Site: brandenburg
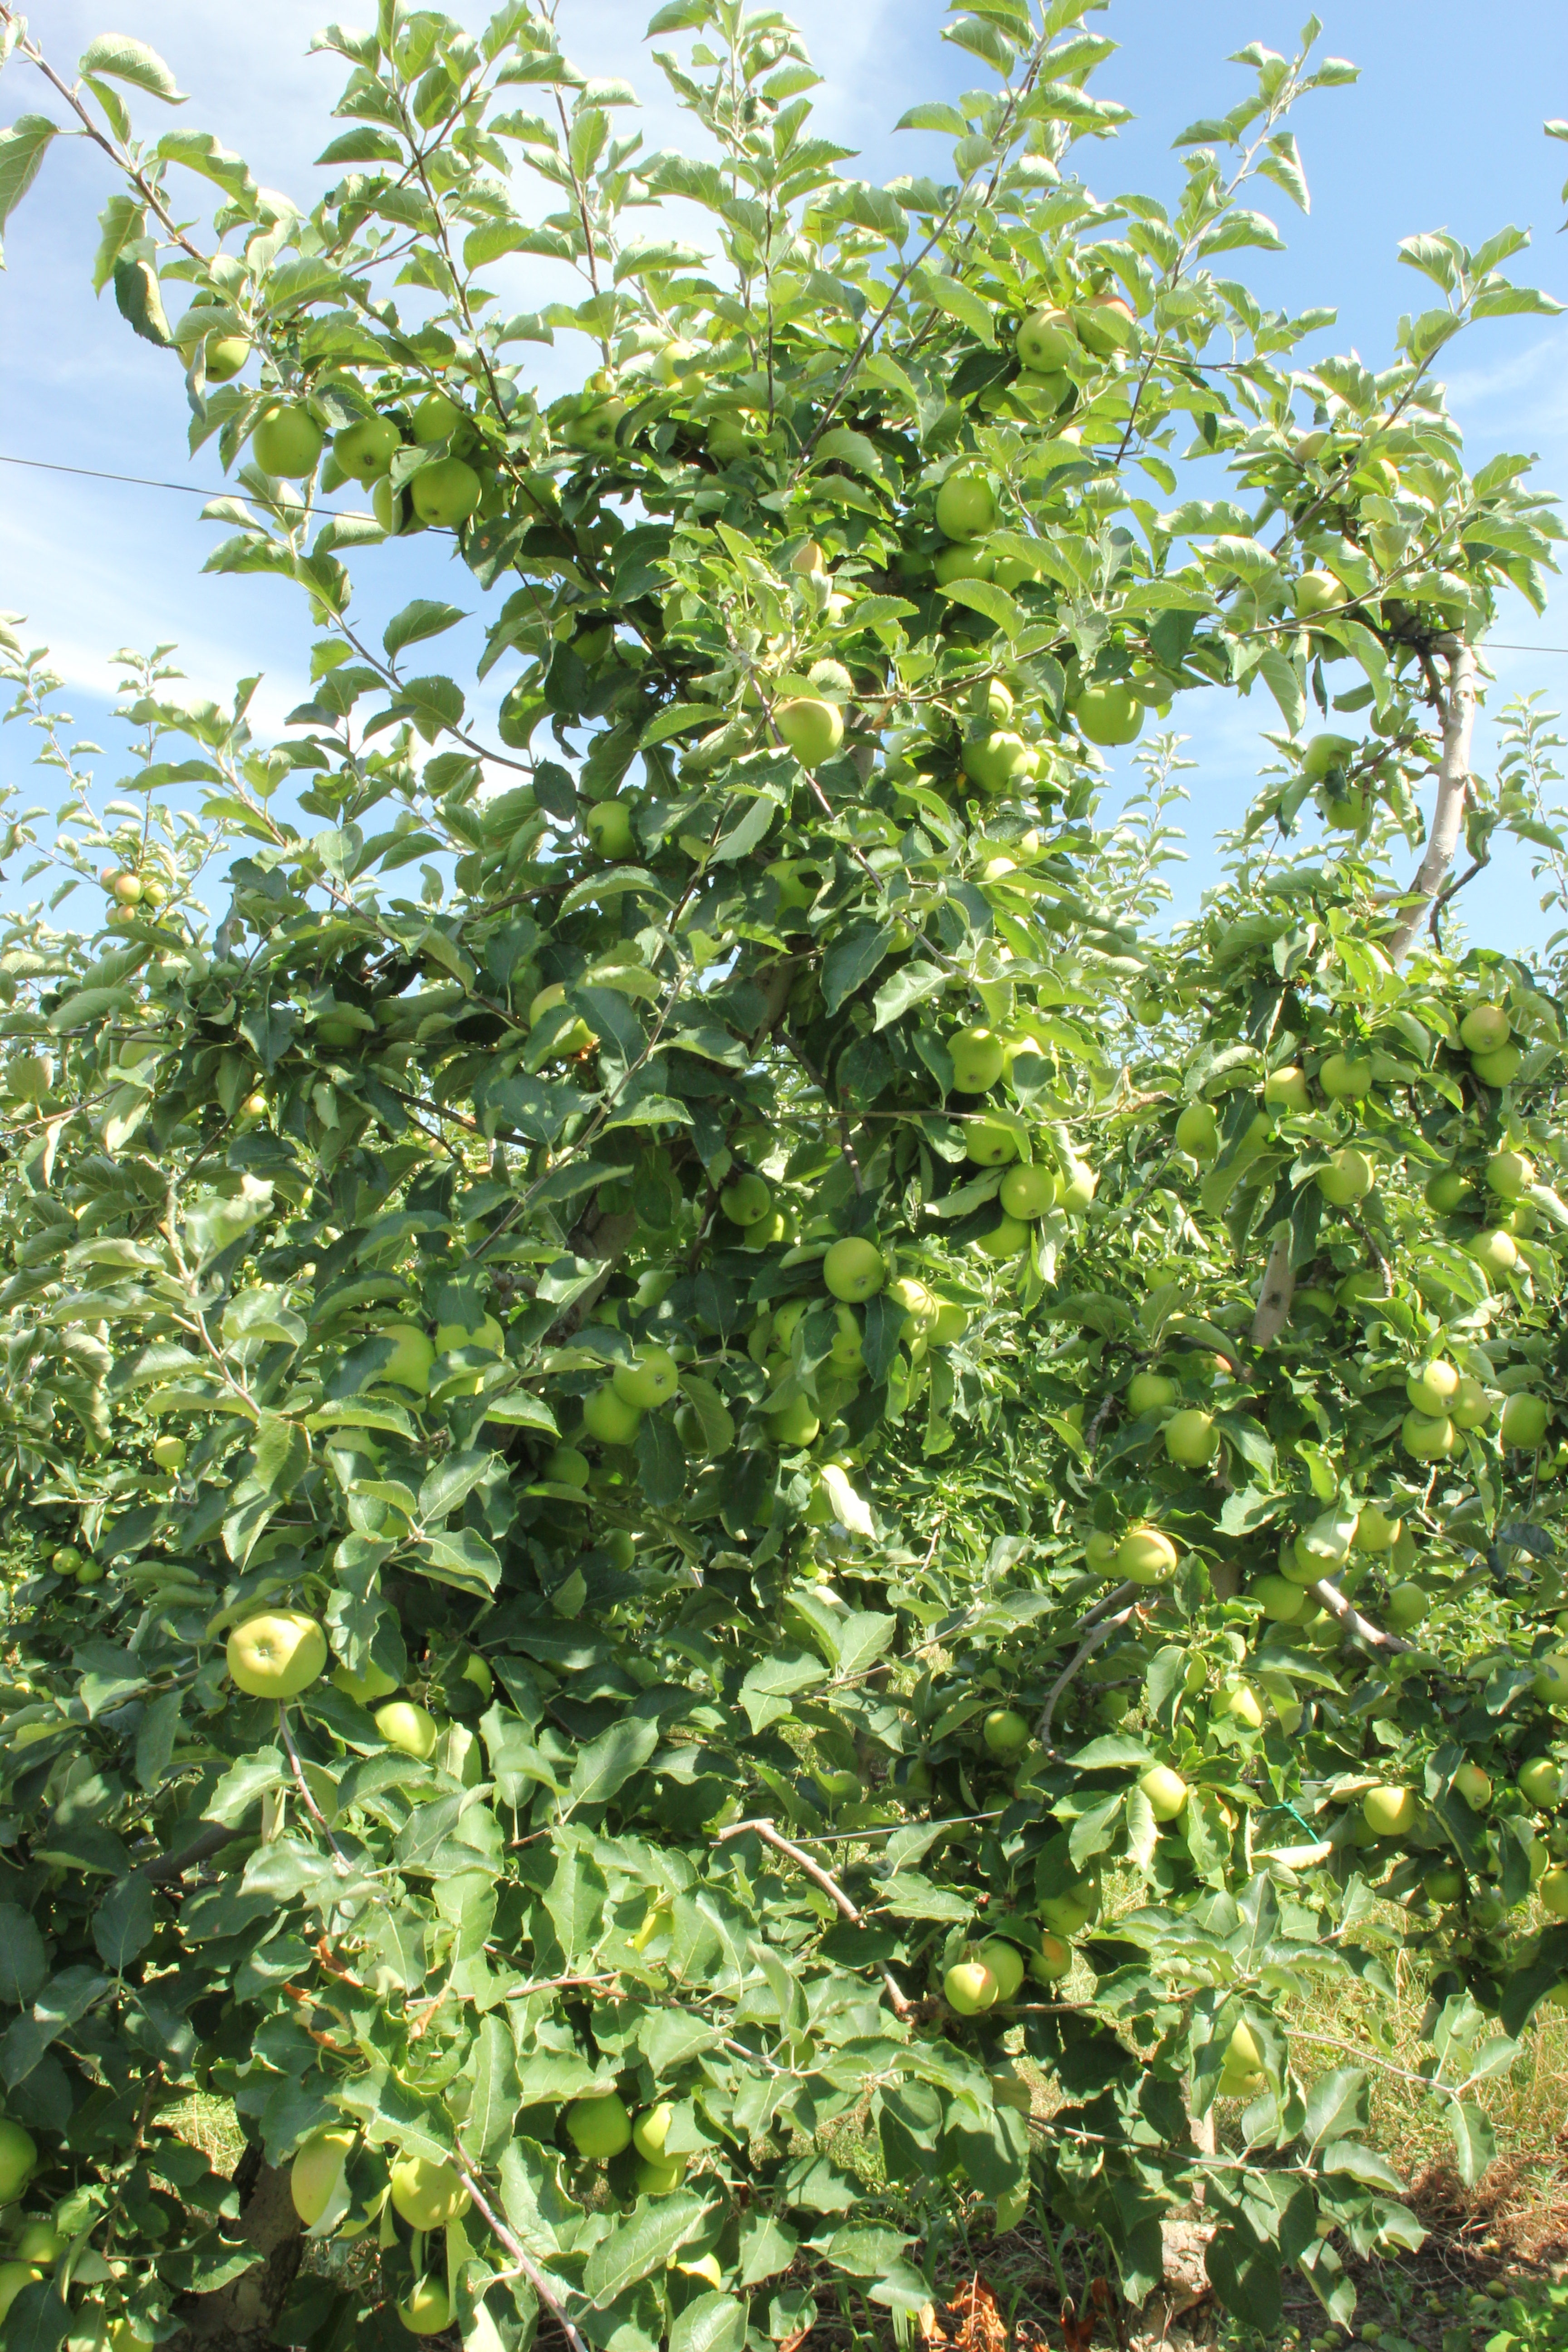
Growth stage (BBCH 77): Development of fruit